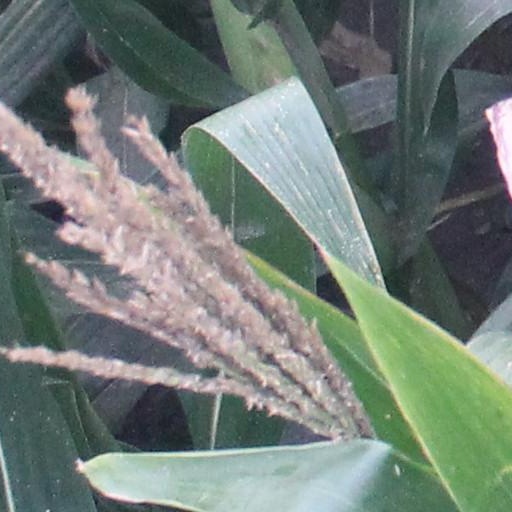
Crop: maize; corn